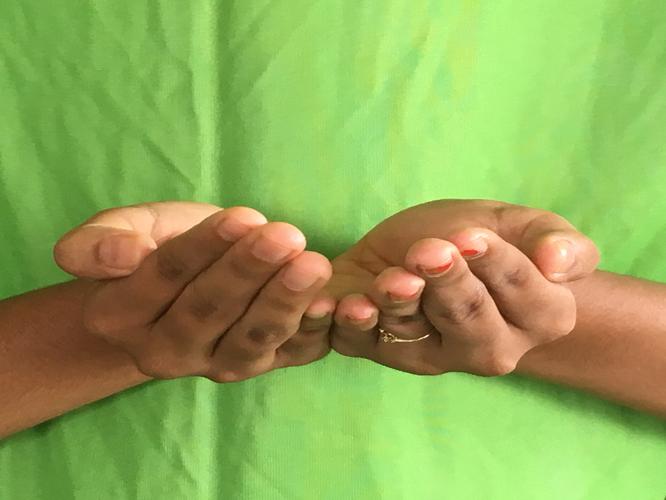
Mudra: Pushpaputa
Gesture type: double_hand